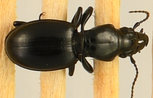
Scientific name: Promecognathus crassus
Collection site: Wind River Experimental Forest NEON (WREF), plot WREF_012